Błyskawica submachine gun

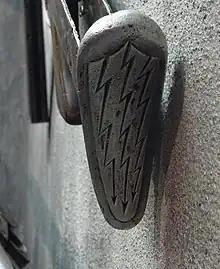
Shoulder rest.

In September 1942, engineer Wacław Zawrotny proposed to the Armia Krajowa command that he and his colleagues prepare a project of a cheap, home-made machine pistol for use by the Polish resistance. Its main feature was its simplicity, so that the weapon could be made even in small workshops, by inexperienced engineers. The idea was accepted, and Zawrotny, together with his colleague Seweryn Wielanier, prepared a project of a sub-machine gun, soon afterward named (Polish for 'lightning'). To allow for easier production, all parts of the weapon were joined together with screws and threads rather than bolts and welding, which were commonly used in firearm production since the 17th century. It is noteworthy, that neither of the designers were gun constructors.